Energy in the United States

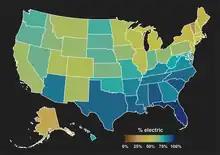
Home electrification

Wind made up 9% of electric generation and 44% of renewable generation in 2021. Four states made up over half of the total: Texas (26%), Iowa (10%), California (9%) and Kansas (7%). The US grid produces significantly more wind power than Germany or India, but less than half of China.